Golgi matrix

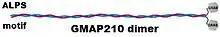
The Golgin GMAP210 has functional regions at both ends.

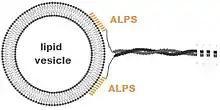
The ALPS of GMAP210 binds to curved, but not flat, lipid layers

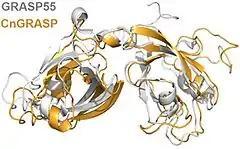
GRASP domain alignment of GRASP55 and the GRASP homologue of "Cryptococcus neoformans"

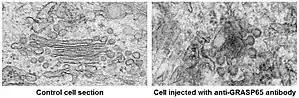
Microinjection of antibodies to GRASP65 prevents normal Golgi stack formation.

The first individual protein component of the matrix was identified in 1995 as Golgin A2 (then called GM130). Since then, many other golgin family proteins have been found to be in the Golgi matrix and are associated with the Golgi membranes in a variety of ways. For example, GMAP210 (Golgi Microtubule Associated Protein 210) has an ALPS (Amphipathic Lipid-Packing Sensor) motif in the N-termal 38 amino acids and an ARF1-binding domain called GRAB (Grip-Related Arf-Binding) at the C-terminus. Thus, the GRAB-domain can bind indirectly to Golgi cisternae and its ALPS motif can tether vesicles.